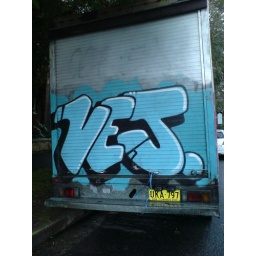
I'm not sure if this is genuine graf or the van is owned by a green grocer